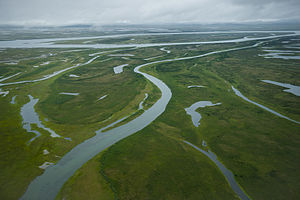
Kobuk Valley National Park
Kobuk River nær udmundingen
Kobuk Valley National Park er en nationalpark i delstaten Alaska i USA. Parken blev etableret 2. december 1980, og er på 6.757 km². De vigtigste naturattraktioner i nationalparken er Kobuk River og økosystemet omkring floden i den nordvestlige del af Alaska, ca. 40 km nord for polarcirklen.